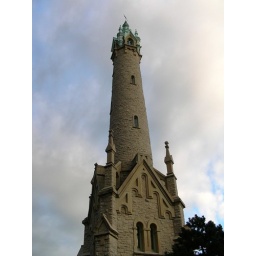
Built in 1873, this water tower is a Milwaukee landmark.